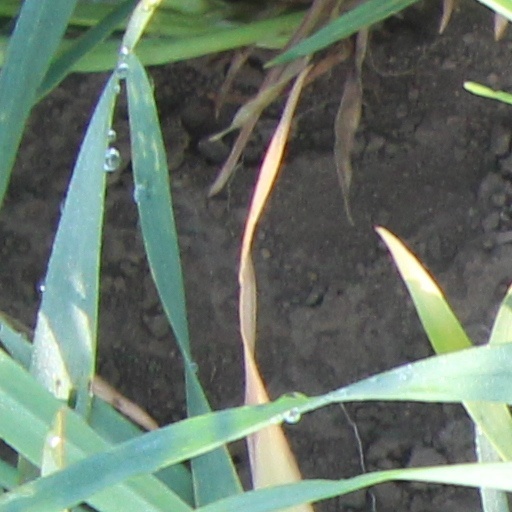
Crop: wheat